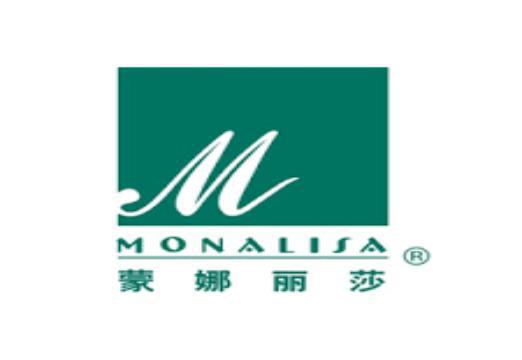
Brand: mona lisa-2
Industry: Necessities